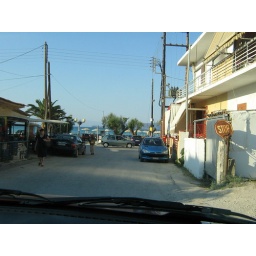
Our house is just 140 meters up from the beach road you see in front of you.